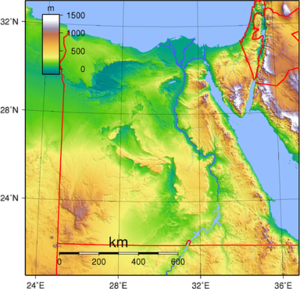
Egypten / Landets navn
Egyptens topografi.
Egypten eller Ægypten, officielt Den Arabiske Republik Egypten, er et transkontinentalt land, som spænder over det nordøstlige hjørne af Afrika og det sydvestlige hjørne af Asien via en landtange dannet af Sinai-halvøen. Det meste af landets areal ligger i Nordafrika og deler landegrænser med Libyen mod vest, Sudan mod syd, og Gaza-striben og Israel mod nordøst. Den nordlige kyst grænser til Middelhavet, og den østlige kyst til Aqababugten og Rødehavet. Landet deler maritime grænser med Jordan på den anden side af Aqababugten, Saudi-Arabien på den anden side af Rødehavet, og Grækenland, Tyrkiet og Cypern på den anden side af Middelhavet.